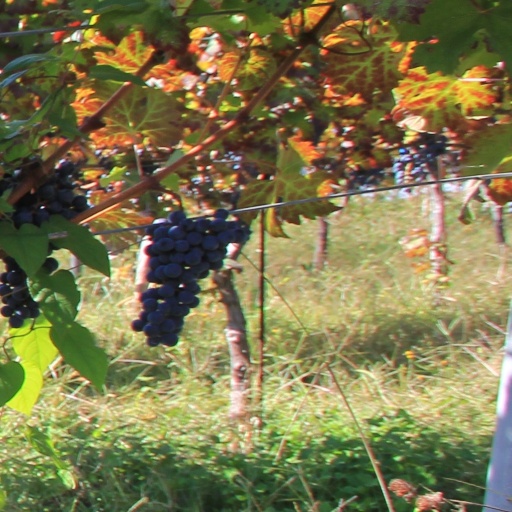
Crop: grape